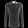
Label: Shirt